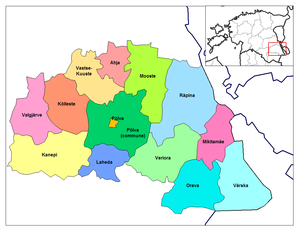
Le comté de Põlva est l'un des 15 comtés d'Estonie. Il est situé à l'extrême sud-est du pays, accolée à la frontière russe. Il entoure la petite ville de Põlva.
La commune est la plus petite subdivision administrative en Estonie.